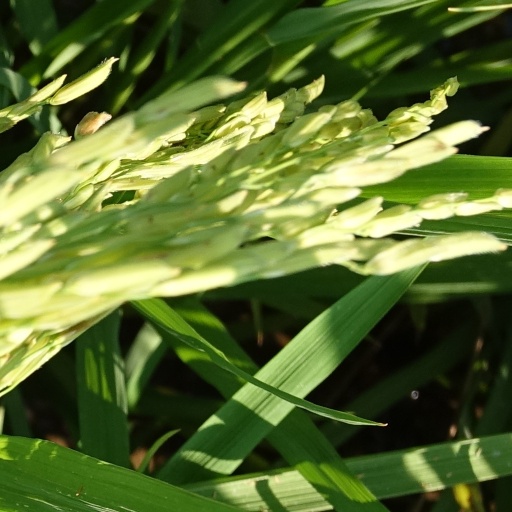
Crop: rice